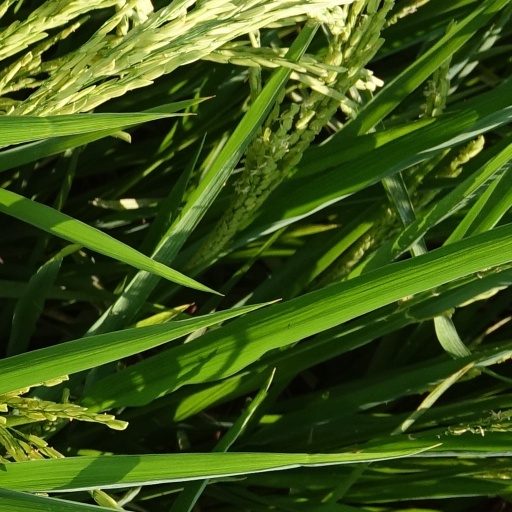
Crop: rice